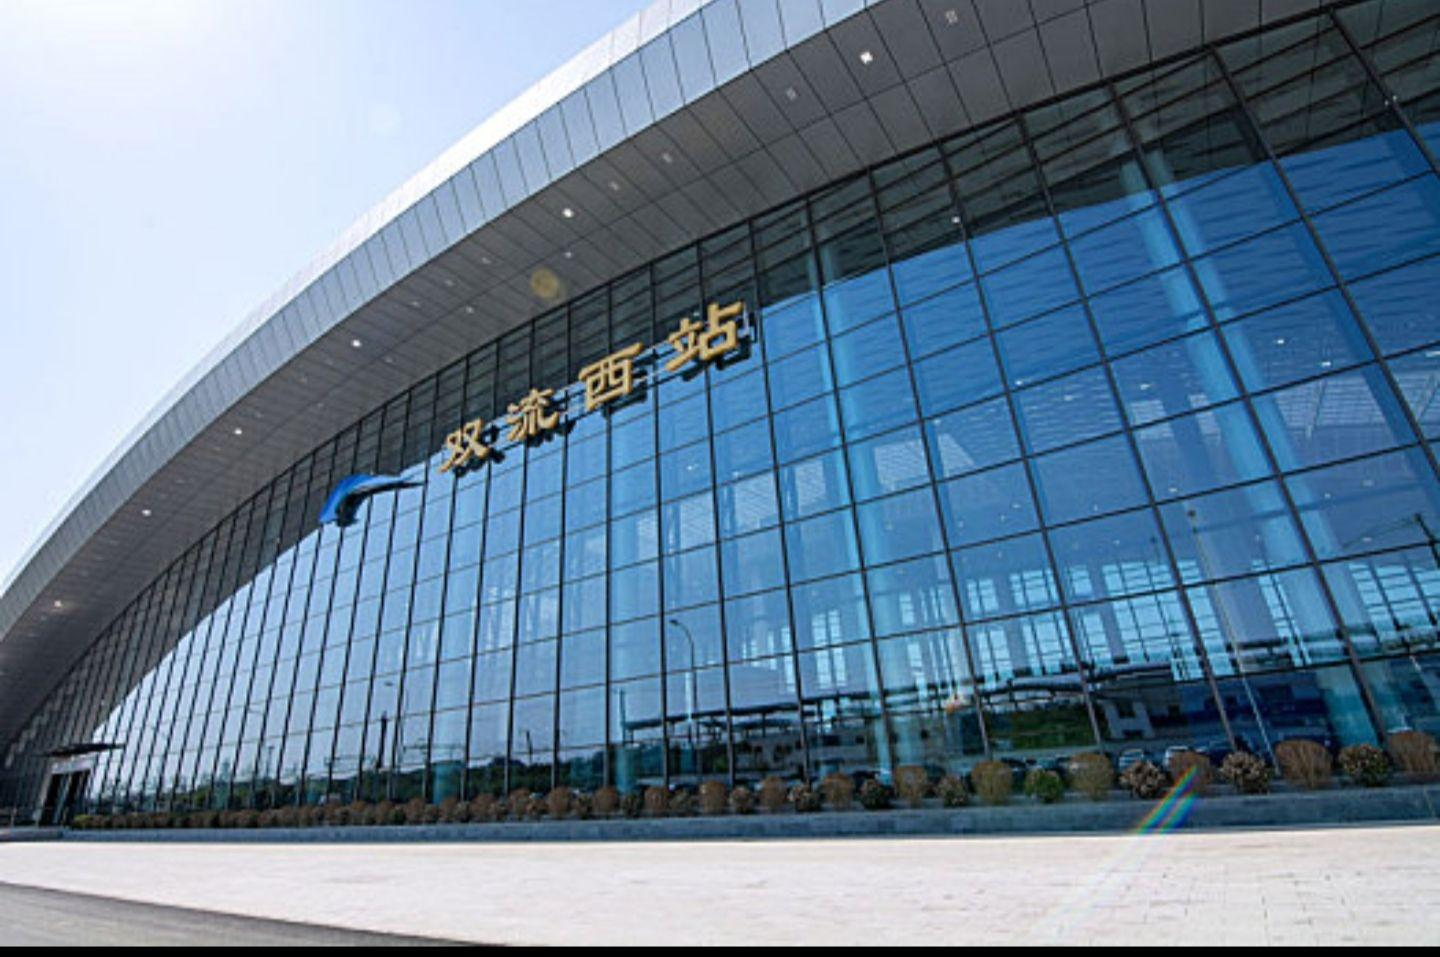
地标名称：双流西站
所在城市：成都市·双流区